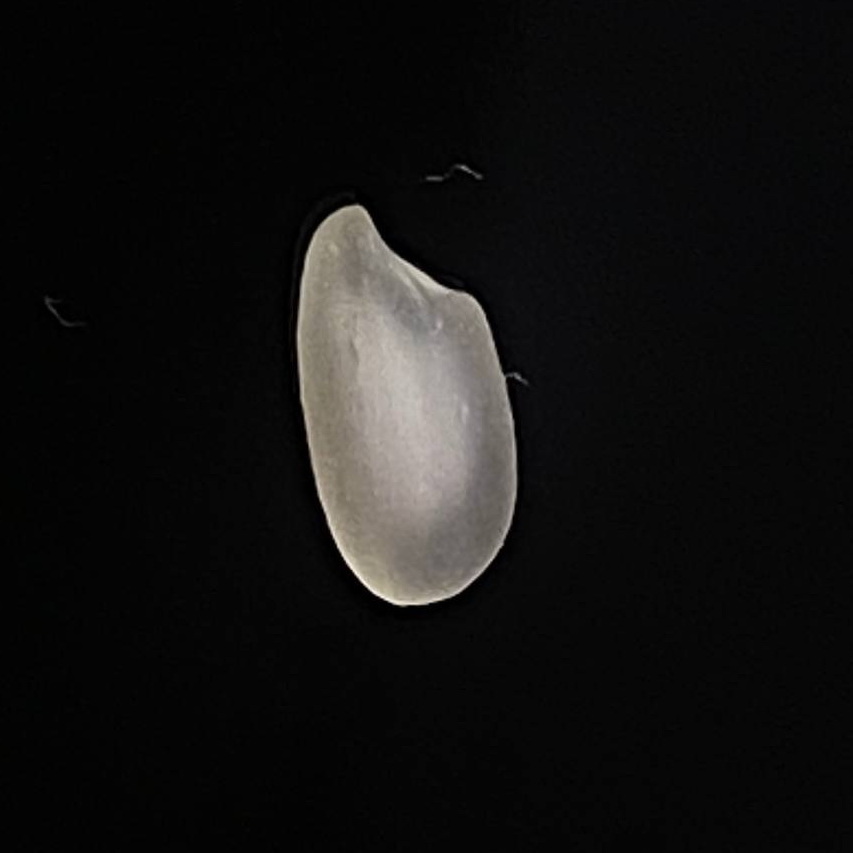
Rice variety: Bashful